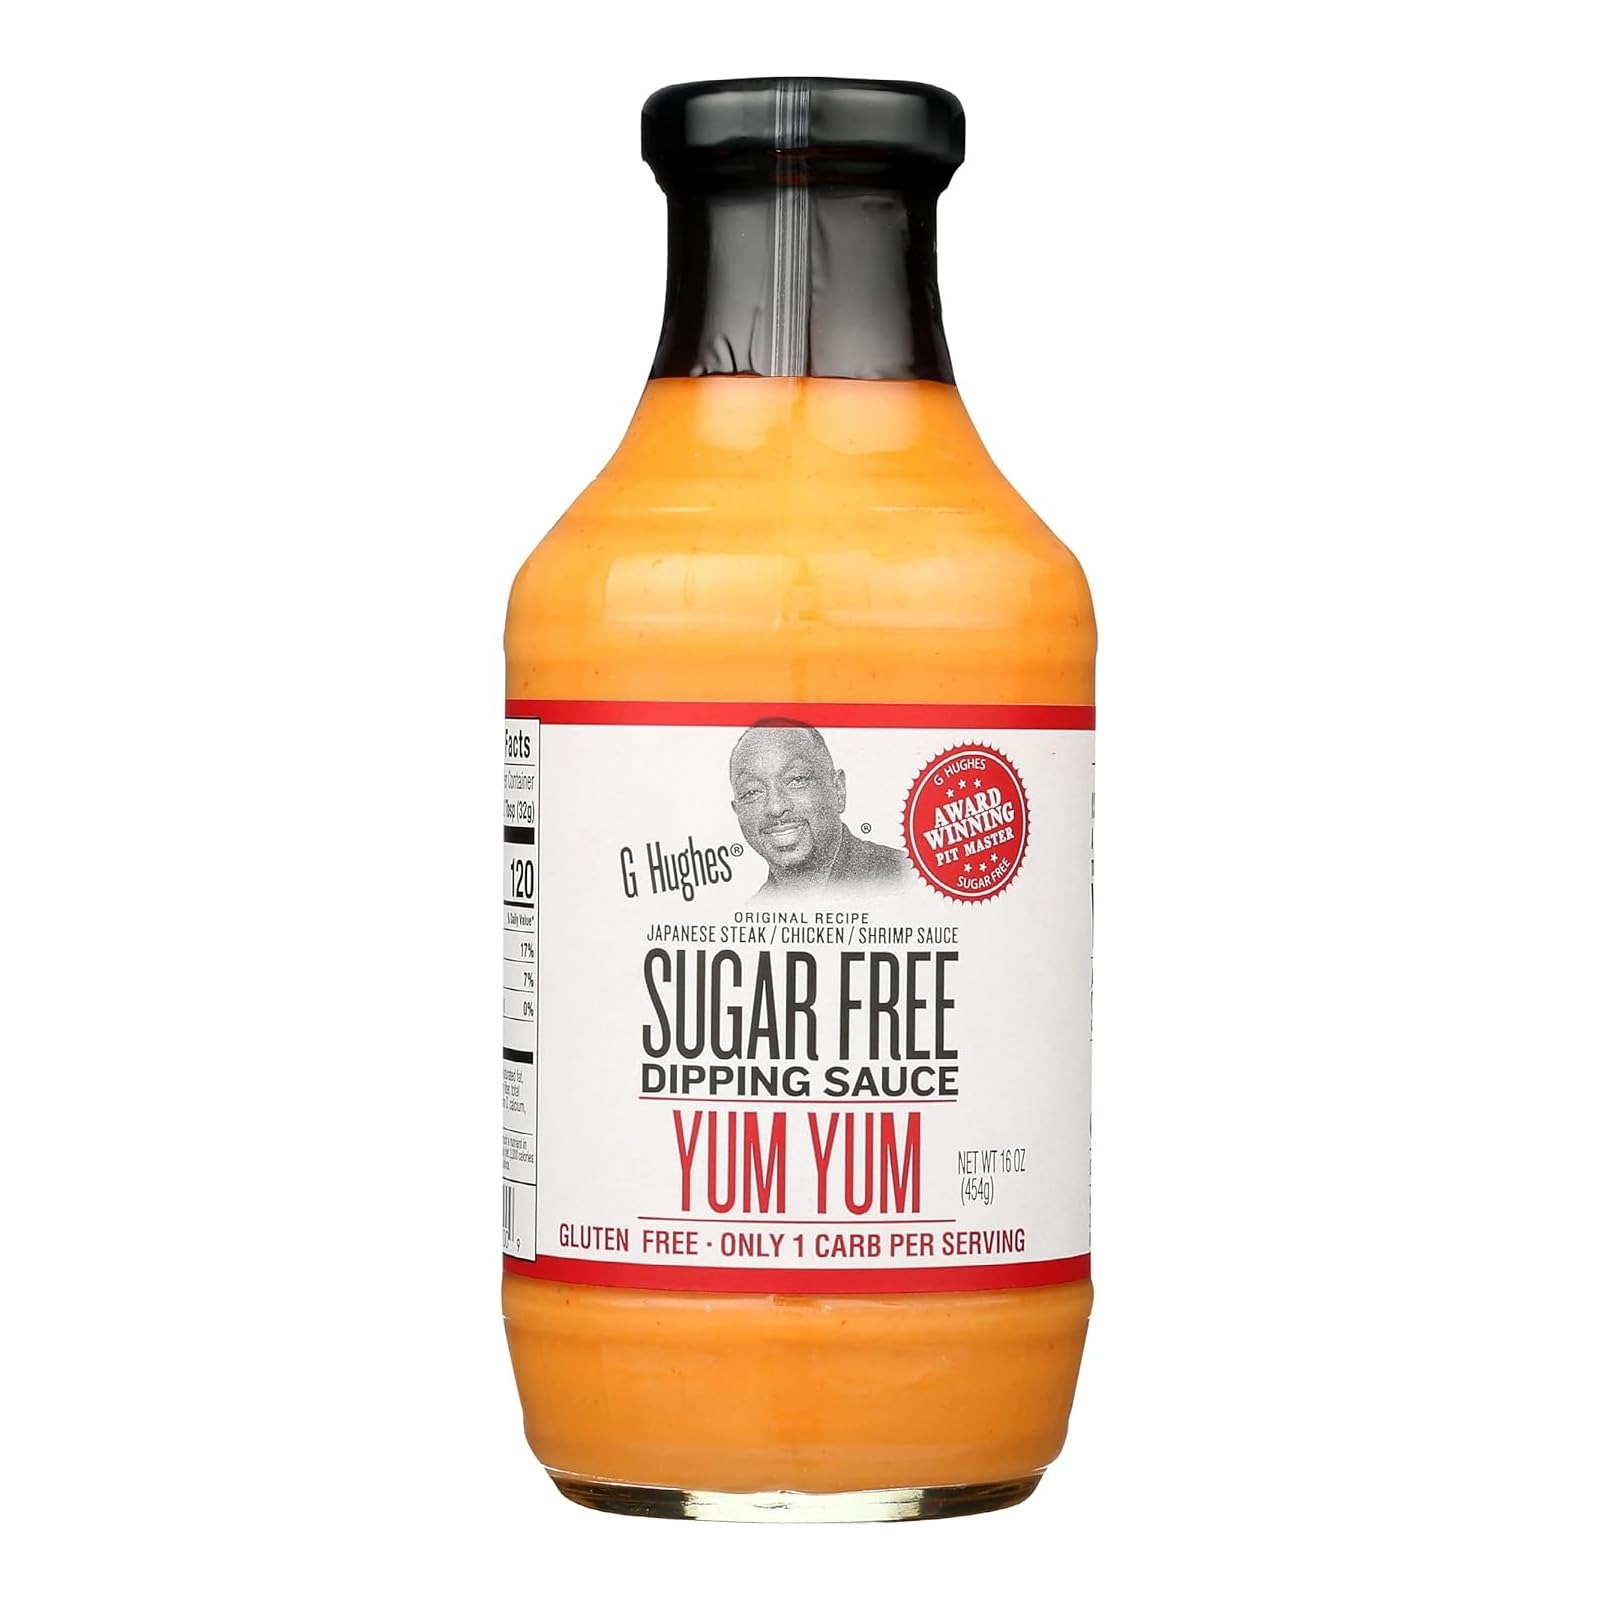
Item Name: G Hughes Dipping Sauces Yum Yum 454 ml
Bullet Point 1: Non-GMO
Bullet Point 2: Always sugar-free
Bullet Point 3: Full of delicious
Bullet Point 4: 1 carburettor per serving
Bullet Point 5: Prize-winner pit master
Value: 16.0
Unit: Ounce

Price: 13.035